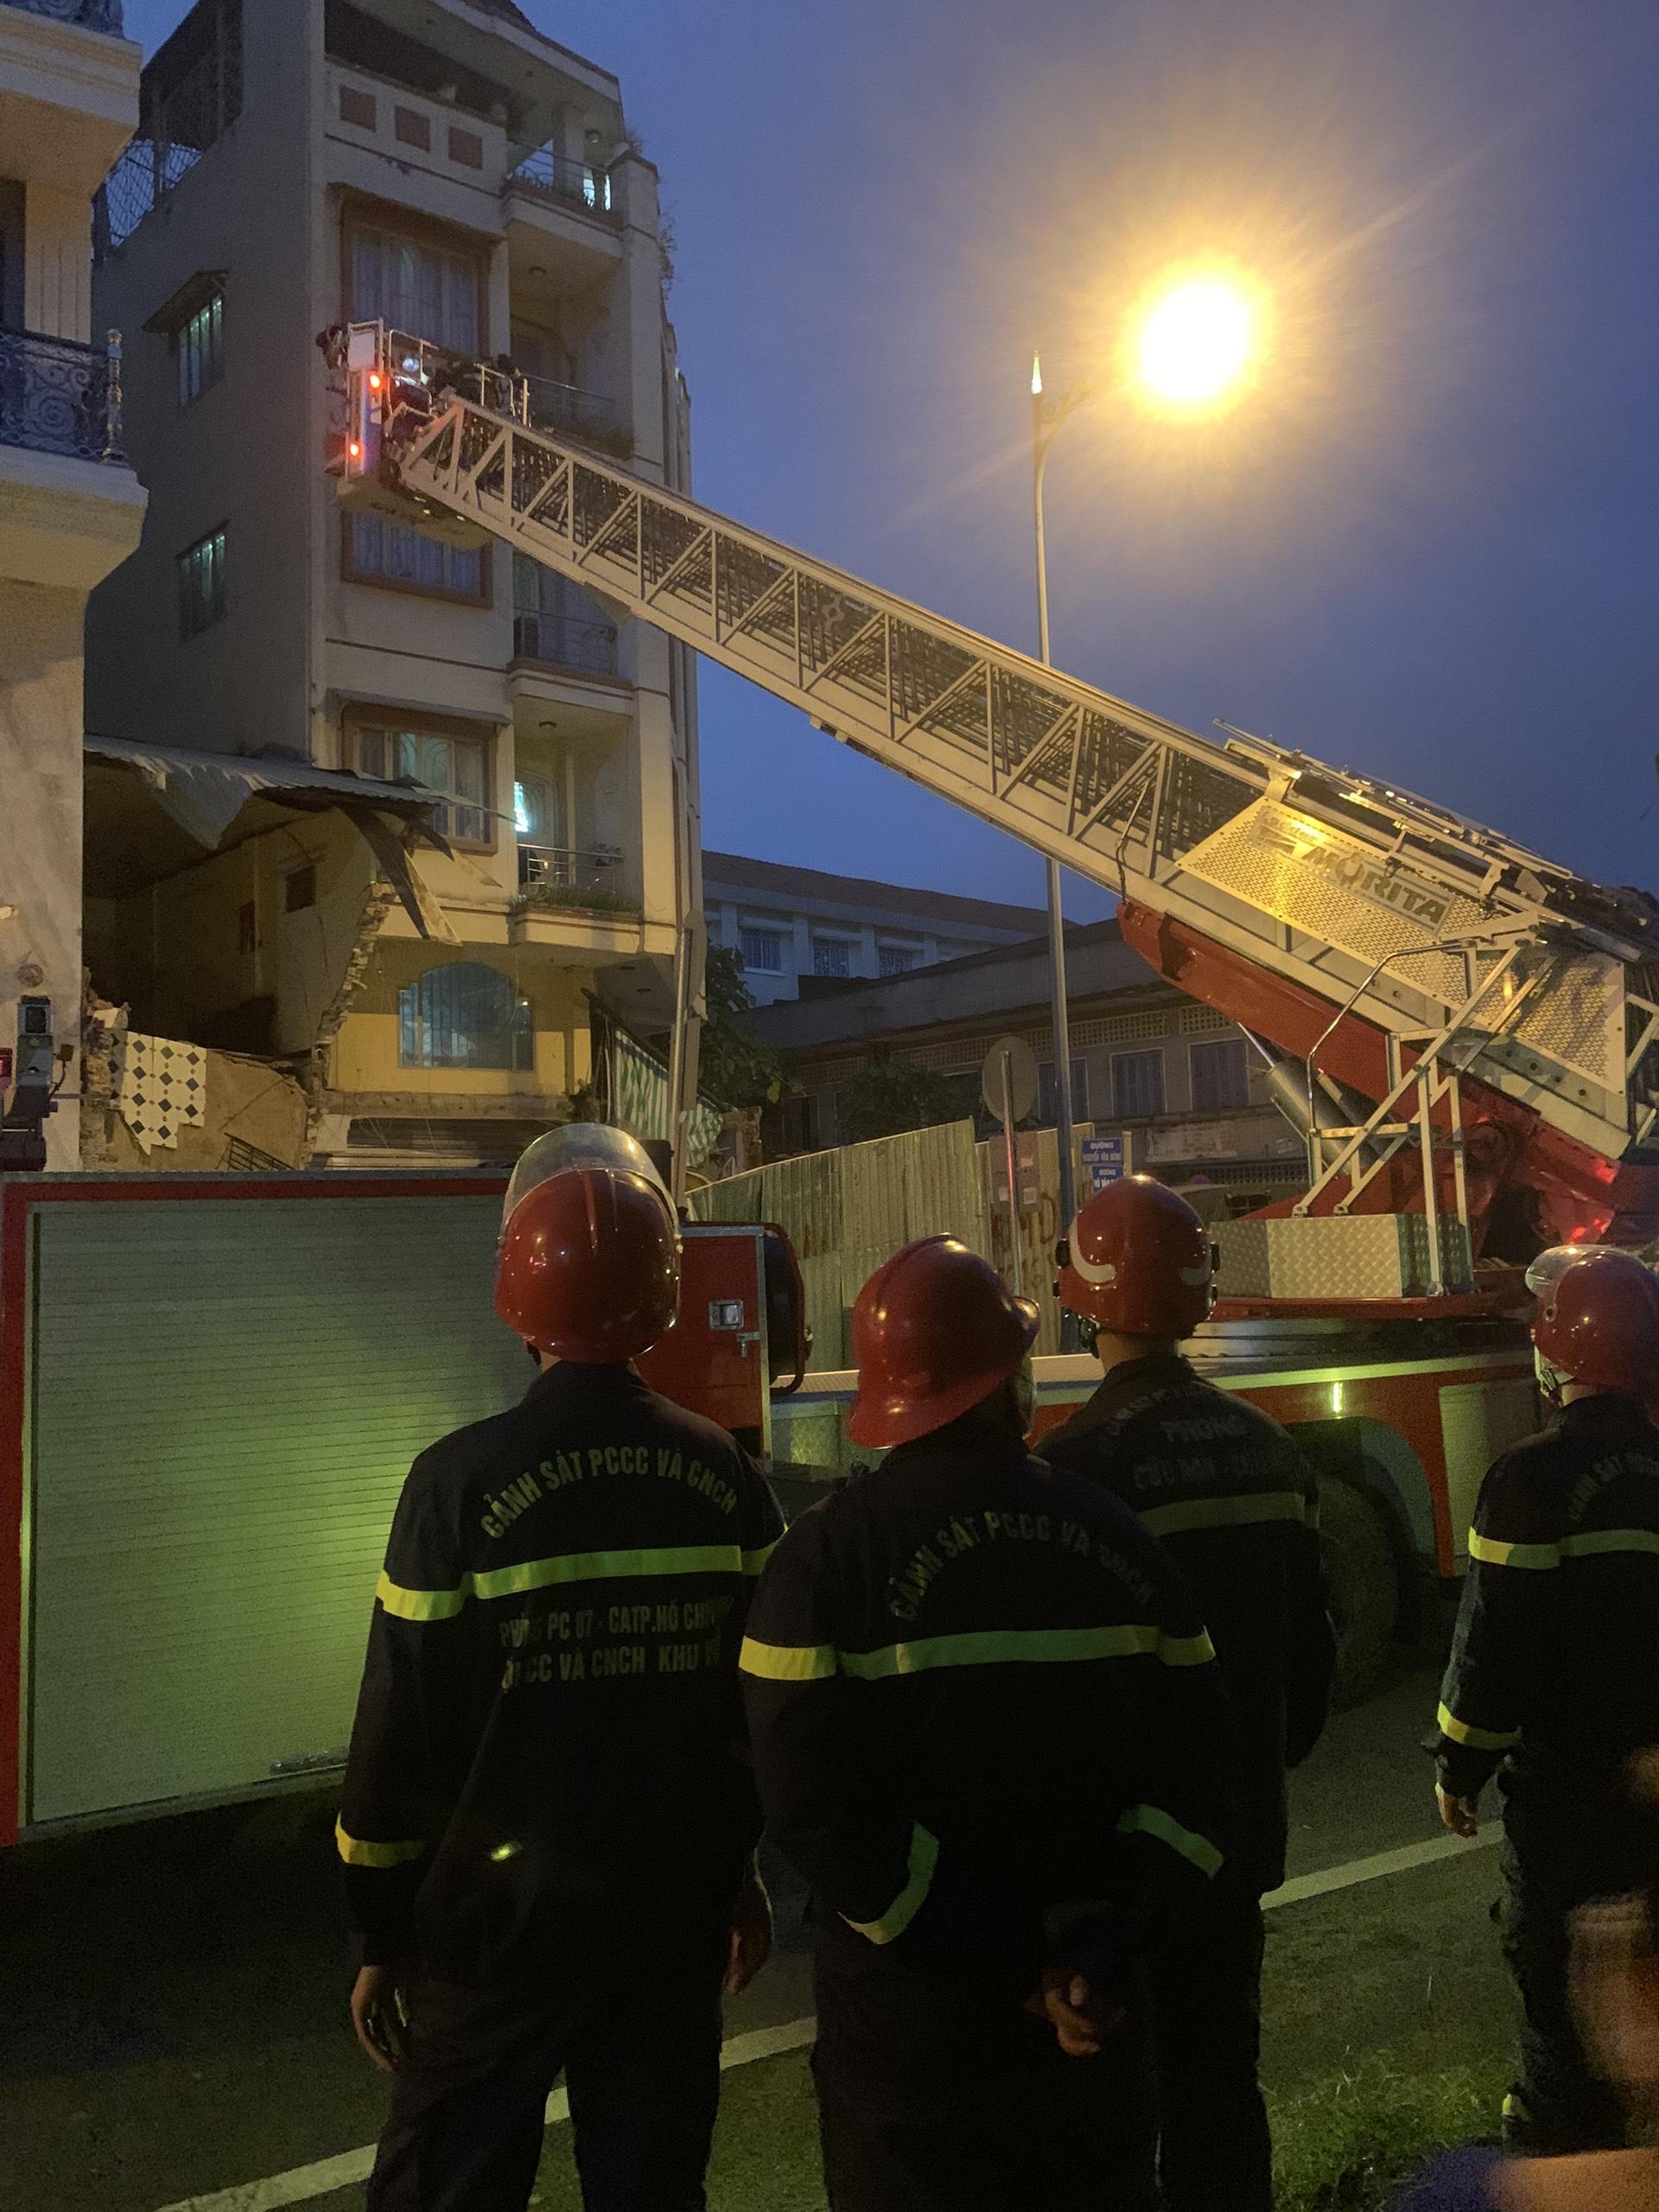
có một nhóm người đang đứng ở dưới mặt đường